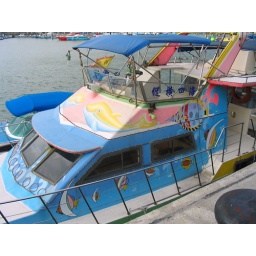
A colorful boat in the harbor painted with cartoony fishes and porpoises.